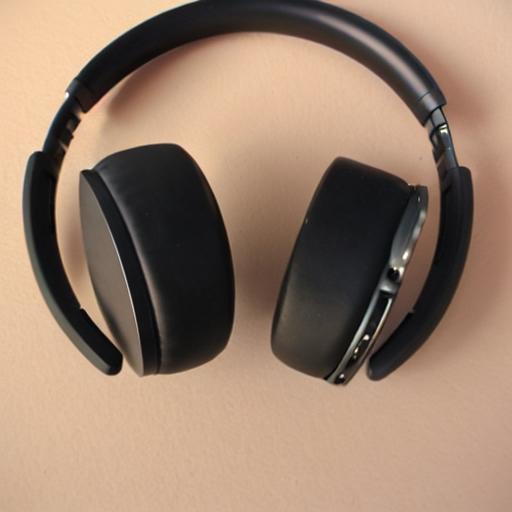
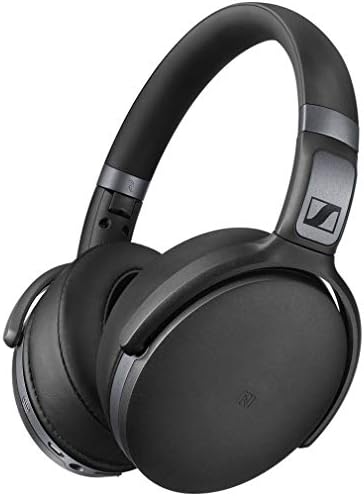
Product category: headphones
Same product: no